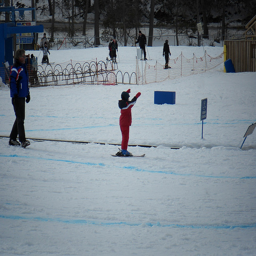
a young person riding skis on a snowy slope
A kid raises his arms up to catch his balance.
A young person holding out their arms while skiing
A young skier learns technique during a lesson.
A child skiing on a snow front